The Holocaust in Belgium

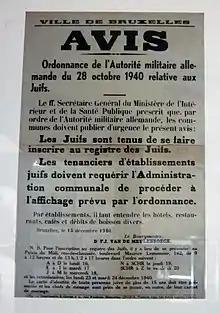
French language poster detailing the Anti-Jewish laws enacted in Belgium on 28 October 1940.

The Holocaust saw the systematic dispossession, deportation, and murder of Jews and Roma in German-occupied Belgium during World War II. Out of about 66,000 Jews in the country in May 1940, around 28,000 were murdered during the Holocaust.